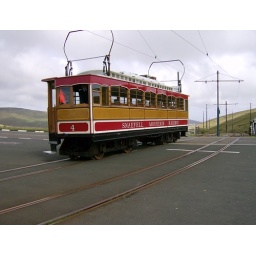
When the TT races are running passengers have to disembark here and cross road by footbridge